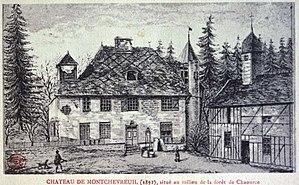
Les Loges-Margueron château de Montchevreuil.
Les Loges-Margueron est une commune française, située dans le département de l'Aube en région Grand Est.